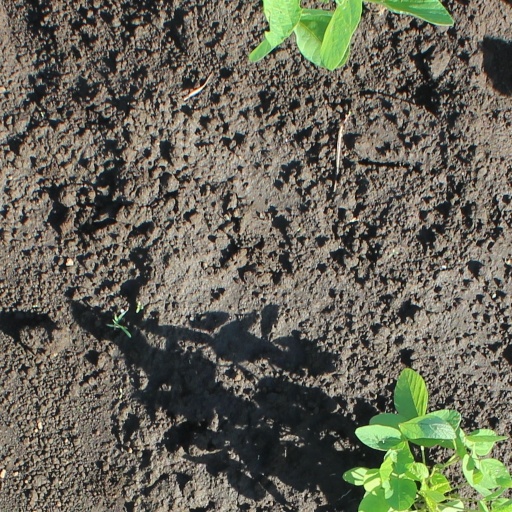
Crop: soybean